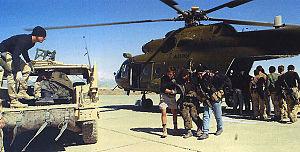
La Central Intelligence Agency, fondée en 1947 par le National Security Act, est l'une des agences de renseignement les plus connues des États-Unis. Elle est chargée de l'acquisition du renseignement et de la plupart des opérations clandestines effectuées hors du sol américain. Elle a le statut juridique d'agence indépendante du gouvernement des États-Unis.
La base aérienne de Bagram est une aéroport située près de l'antique cité de Bagram, au sud-est de Charikar dans la province de Parvan, en Afghanistan. Elle est située dans une vallée orientée nord-sud entouré de montagnes culminant à 5 480 m.
La campagne de l’automne 2001 est celle qui commence la guerre d’Afghanistan qui a duré de 2001 à 2014. Elle permet aux États-Unis de commencer la guerre par un succès éclatant, en menant une opération aéro-transportée qui permet le renversement du régime taliban et la destruction des bases d’Al-Qaïda, jugée responsable des attentats du 11 septembre 2001.
L'opération Anaconda est une opération dirigée par les États-Unis dans le but de détruire les forces talibanes dans la vallée de Shahi Kot dans la province de Paktia, en Afghanistan. Elle constitue les premiers combats de grande ampleur depuis les offensives de novembre 2001 qui ont vu la chute du pouvoir taliban. L'opération se déroule du 1ᵉʳ au 18 mars 2002.